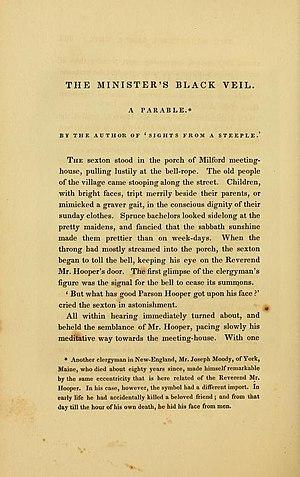
Le Voile noir du pasteur, aussi traduit en français sous les titres Le Voile noir du ministre ou Le Voile noir du ministre du culte, est une nouvelle fantastique de Nathaniel Hawthorne, publiée en 1832 dans The Token and Atlantic Souvenir. La nouvelle sera reprise, en 1837, dans la première édition du recueil Twice-Told Tales.